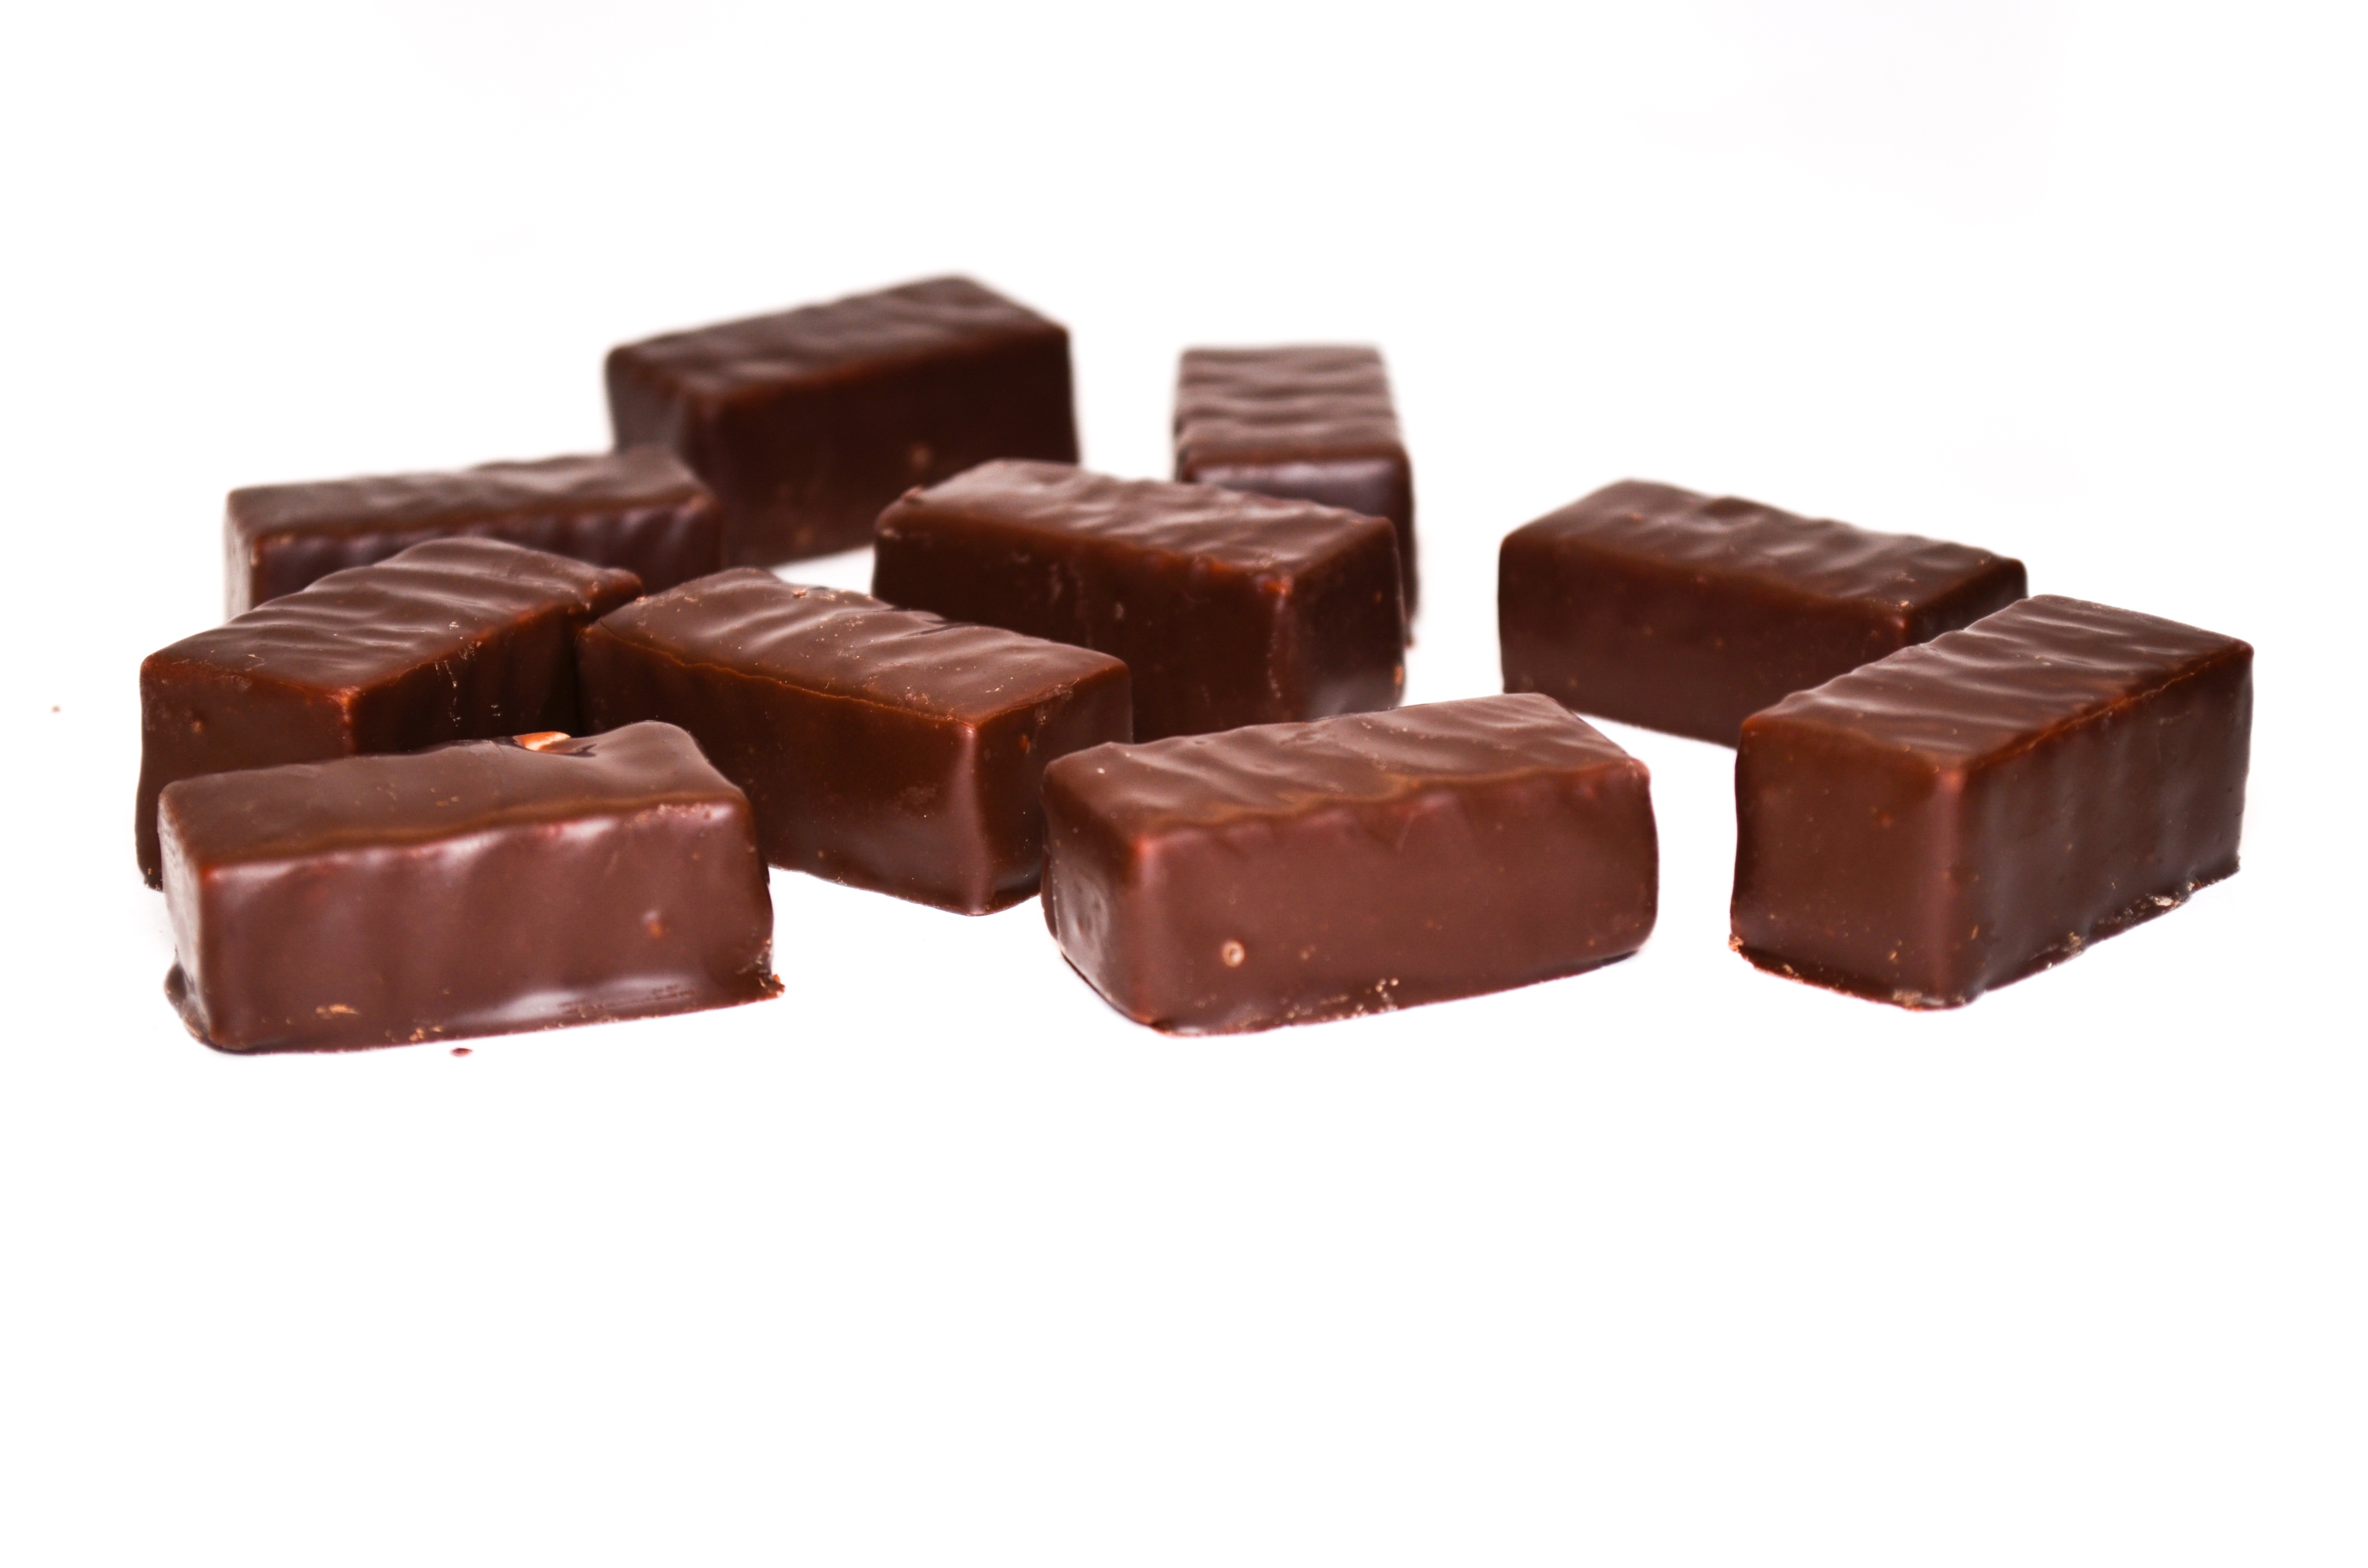
sweet, food, produce, black, chocolate, dessert, fudge, candy, confectionery, praline, dark chocolate, bonbon, chocolate candy, chocolate truffle